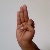
The image shows a hand gesture representing the letter 'F' in Indian Sign Language.